Mondonville-Saint-Jean

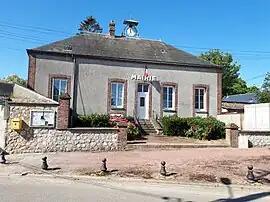
The town hall in Mondonville-Saint-Jean

Mondonville-Saint-Jean, commonly known as Mondonville, is a commune in the French department of Eure-et-Loir, Centre-Val de Loire, France.